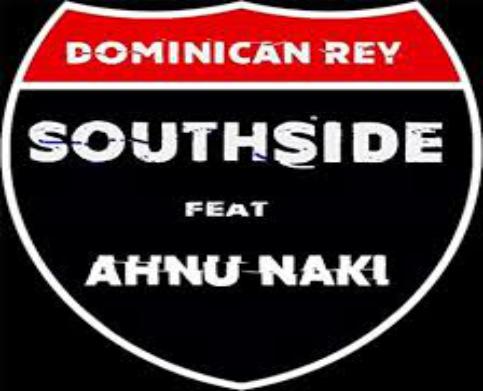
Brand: Ahnu
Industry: Clothes